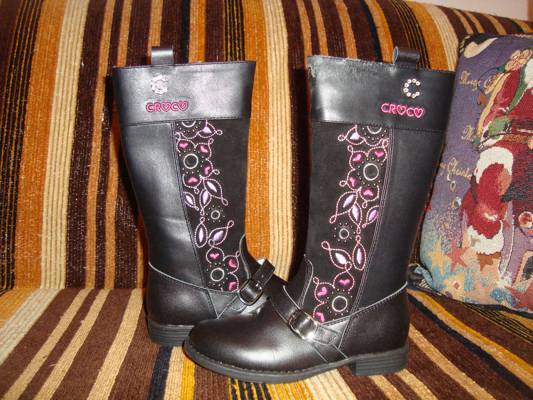
Waste category: clothes